Annabelle Attanasio

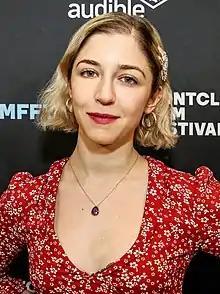
Attanasio in 2019

Anna Lucia "Annabelle" Attanasio (born May 11, 1993) is an American actress and filmmaker. She is best known for her role as Cable McCory in "Bull" (2016–2018).